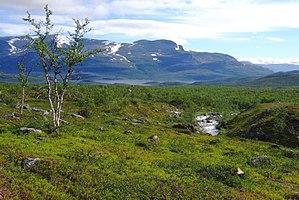
Les Alpes scandinaves ou Scandes sont une chaîne de montagnes s'étendant tout le long de la côte ouest de la péninsule Scandinave. Elles couvrent l'essentiel de la Norvège, le Nord-Ouest et l'Ouest de la Suède ainsi qu'une toute petite partie de l'Extrême-Nord de la Finlande. Il s'agit d'une des plus importantes chaînes de montagnes d'Europe, s'étirant du sud-ouest au nord-est sur 1 700 km, avec une largeur maximale de 300 km. La chaîne possède deux zones de haute altitude, une au sud de la Norvège, autour du Jotunheimen où se trouve le Galdhøpiggen, point culminant de la chaîne et du pays concerné, et une autre dans le Nord de la Suède, avec le Kebnekaise, point culminant du pays — le point culminant de Finlande se trouve aussi dans la chaîne : il s'agit du Halti.
La région de Laponie est une vaste zone située dans la province historique de Laponie, dans le nord de la Suède, en Laponie. Plus précisément, elle s'étend sur les communes de Gällivare et Jokkmokk, le long de la frontière suédo-norvégienne. La région est inscrite au patrimoine mondial en 1996 en tant que bien mixte.